Gentrification of Baltimore

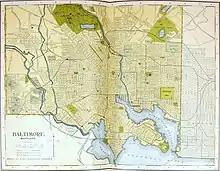
Map of Baltimore from 1905

Around the 1930s, Baltimore’s development to its current state would begin. During this time, various new commercial areas were integrated into central downtown Baltimore, making it a destination with many attractions. This brought many people to Baltimore; thus, many new roads were developed. However, during this time, one of the most significant problems in Baltimore began: redlining. With redlining, certain minority groups, especially African Americans, were not allowed to live in specific neighborhoods of Baltimore. This created an extremely segregated city that can still be seen today, especially as the city is being gentrified.